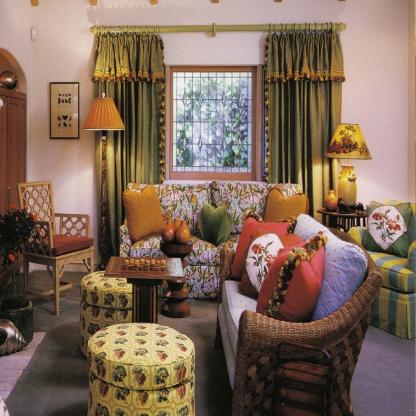
Scene: Indoor